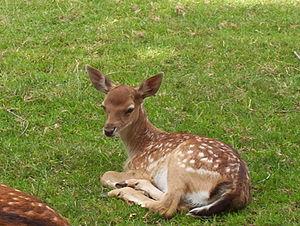
Daim (Dama dama)